Louis van Houtte

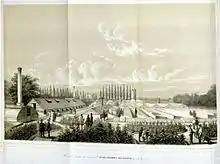

Louis Benoît van Houtte (29 June 1810, in Ypres – 9 May 1876, in Ghent) was a Belgian horticulturist who was with the Jardin Botanique de Brussels between 1836 and 1838 and is best known for the journal "Flore des Serres et des Jardins de l'Europe", produced with Charles Lemaire and M. Scheidweiler, an extensive work boasting more than 2,000 coloured plates in 23 volumes published between 1845 and 1883.